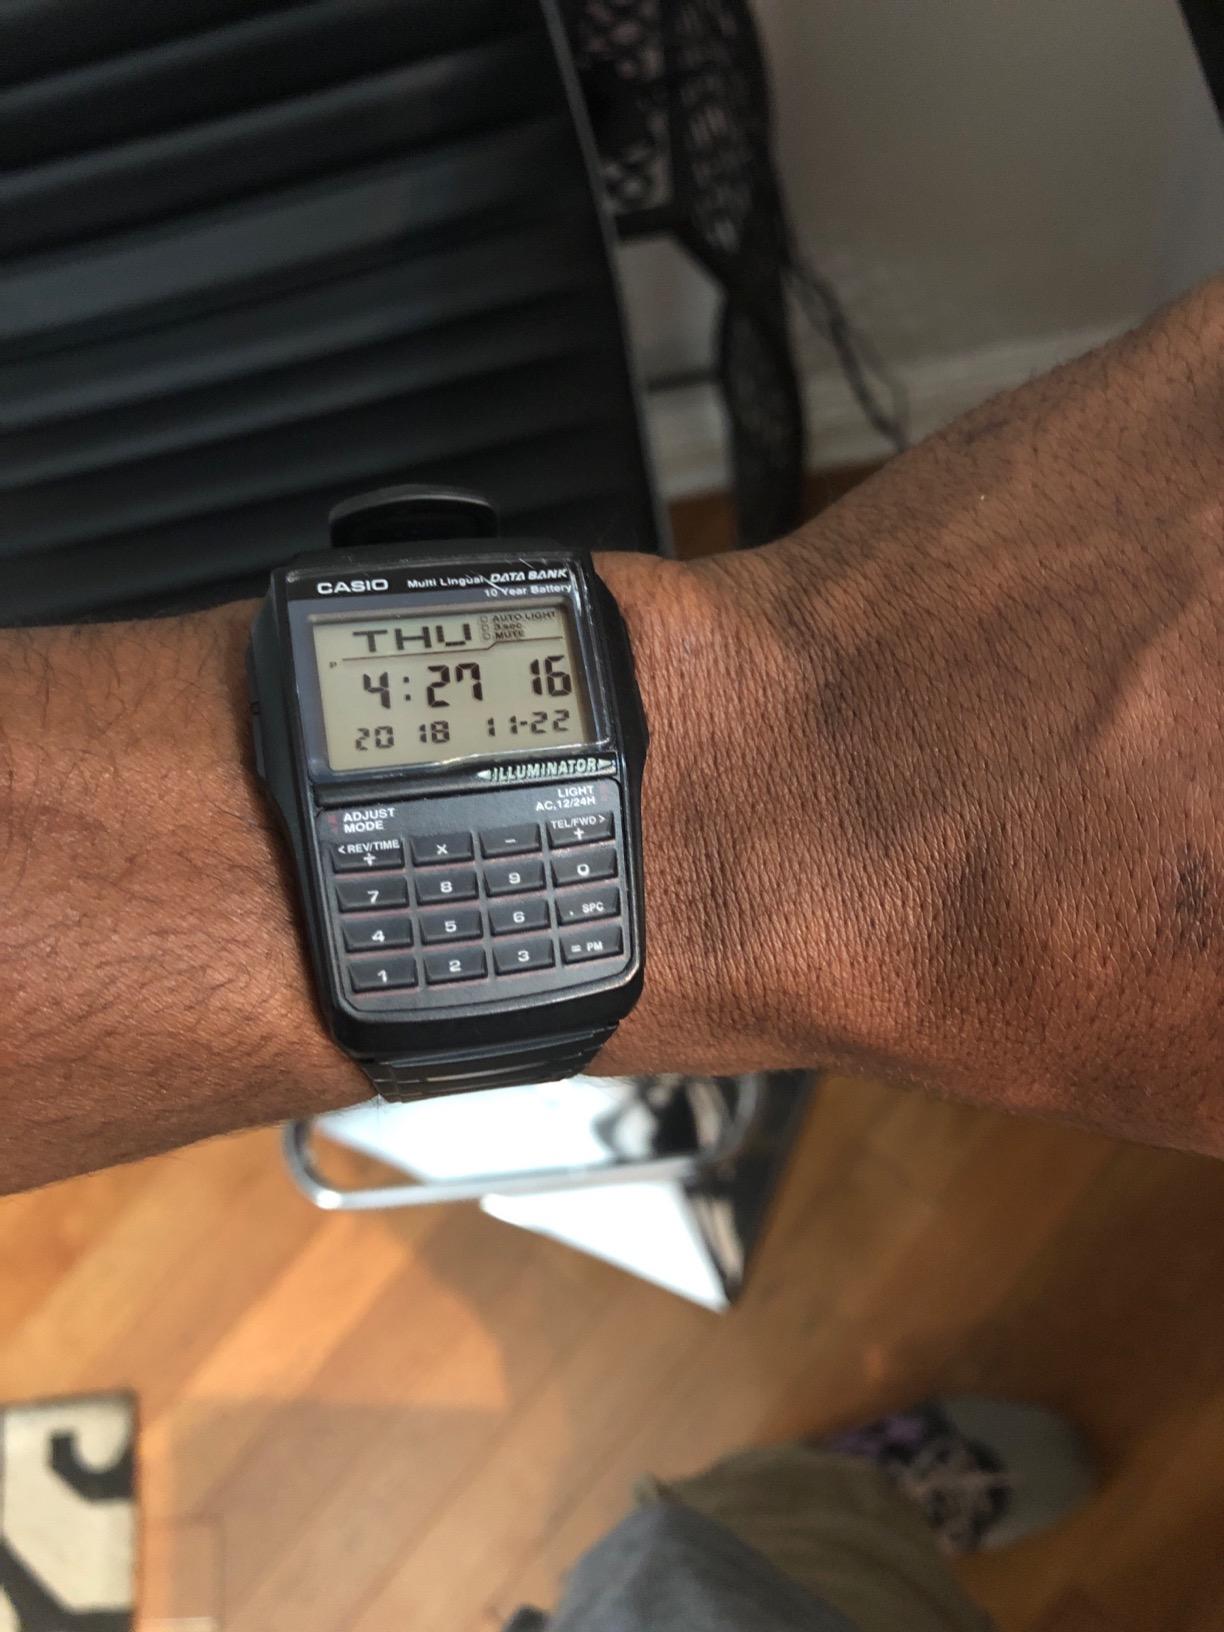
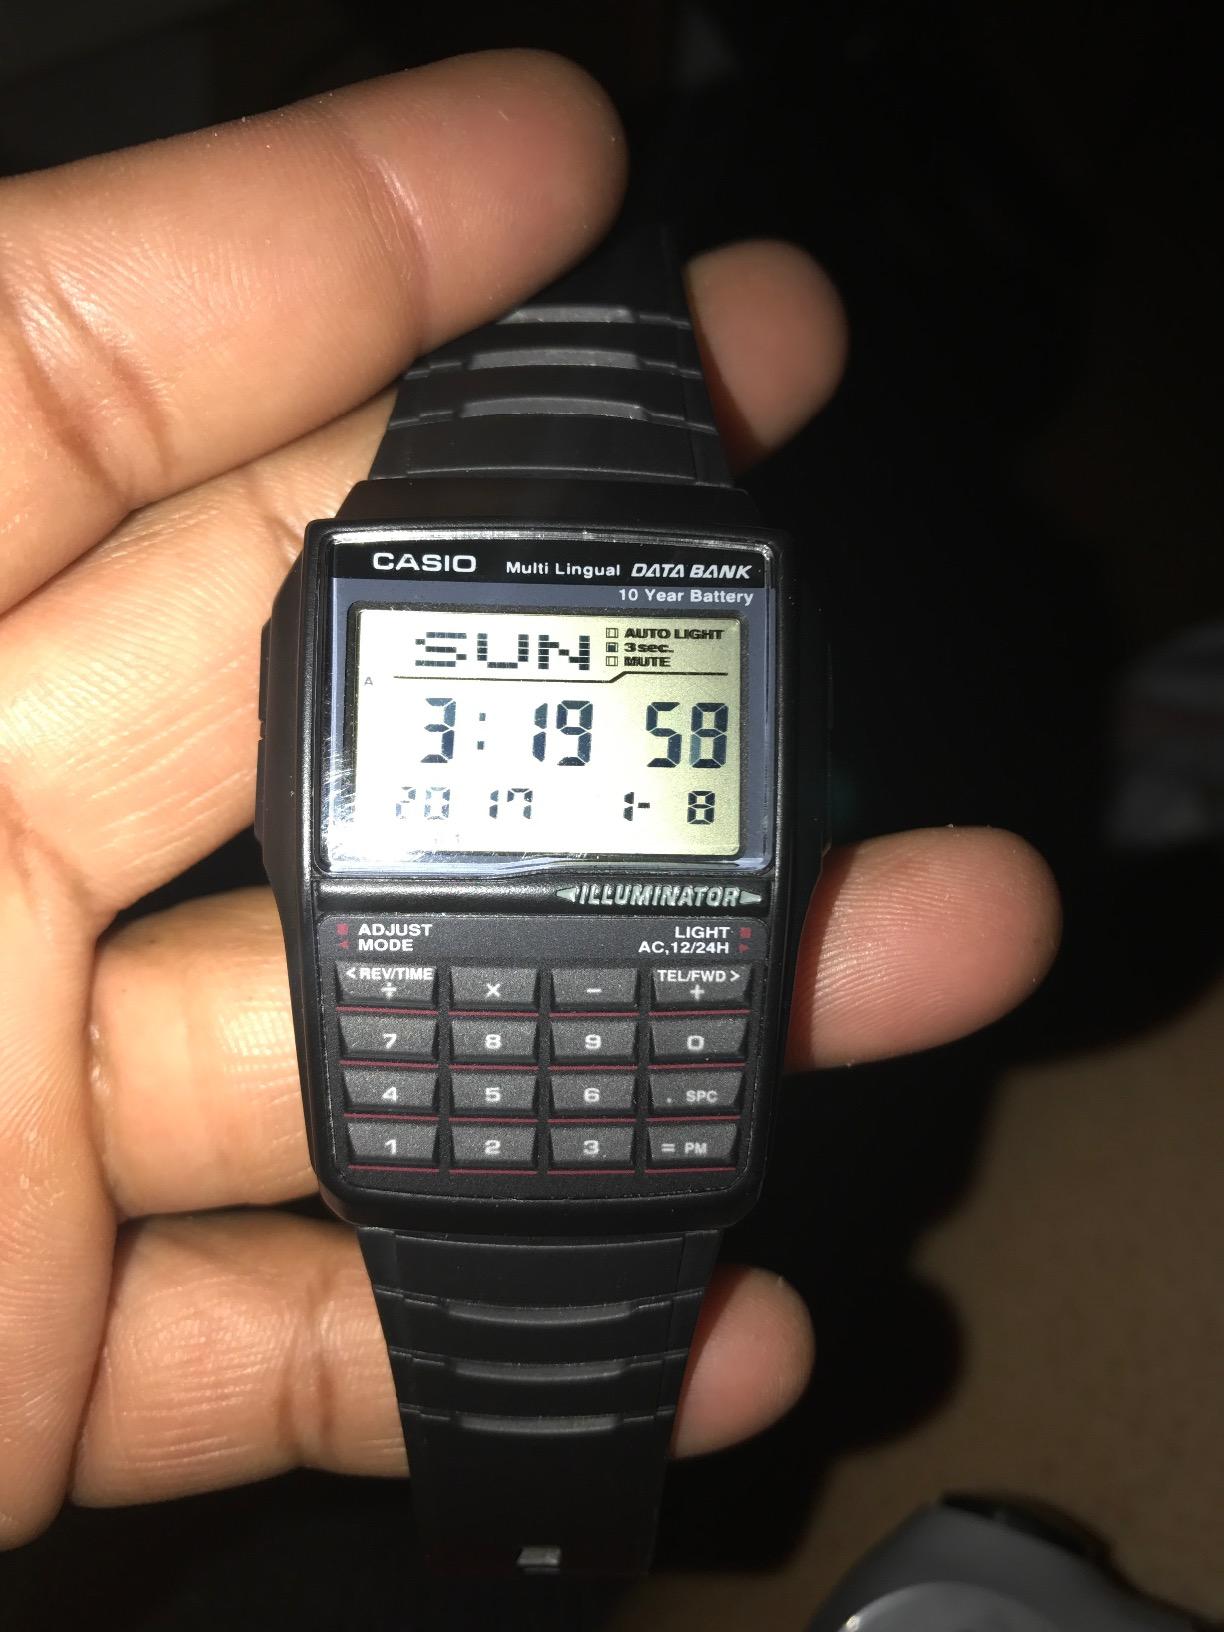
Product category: accessories_watch
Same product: yes